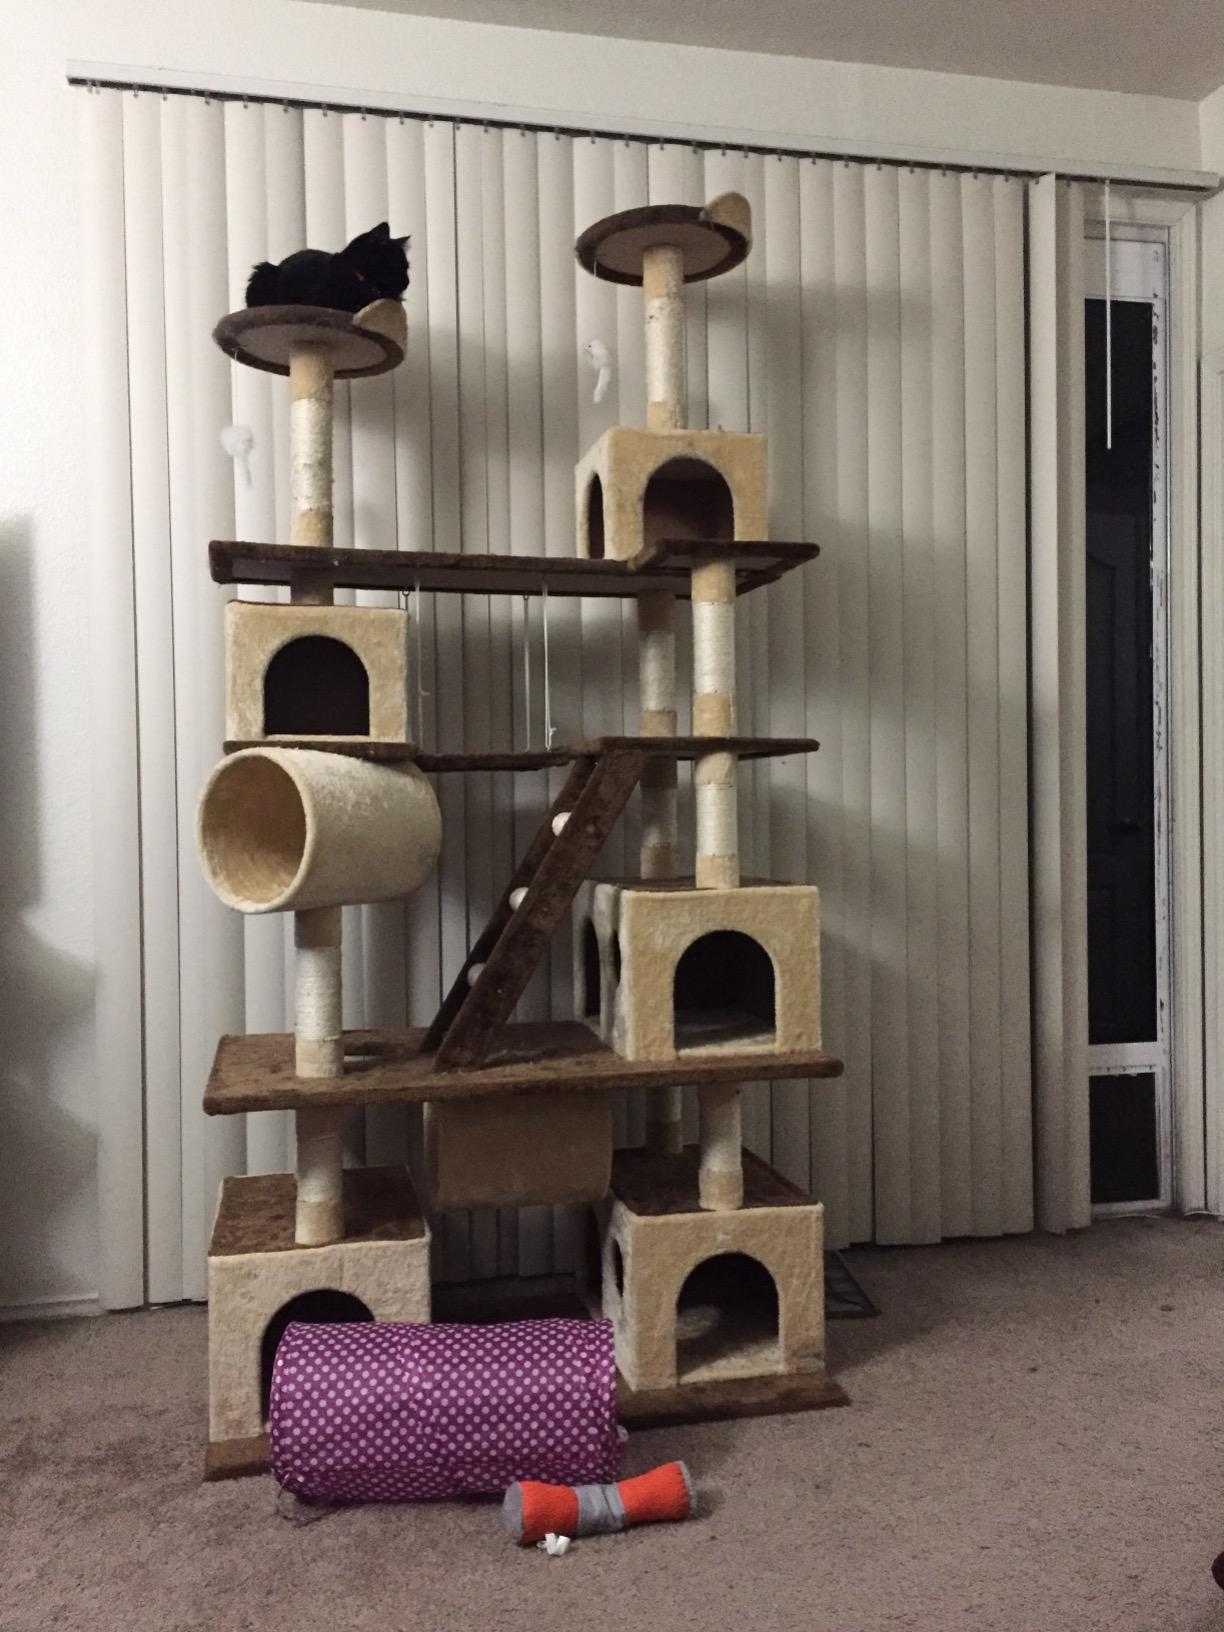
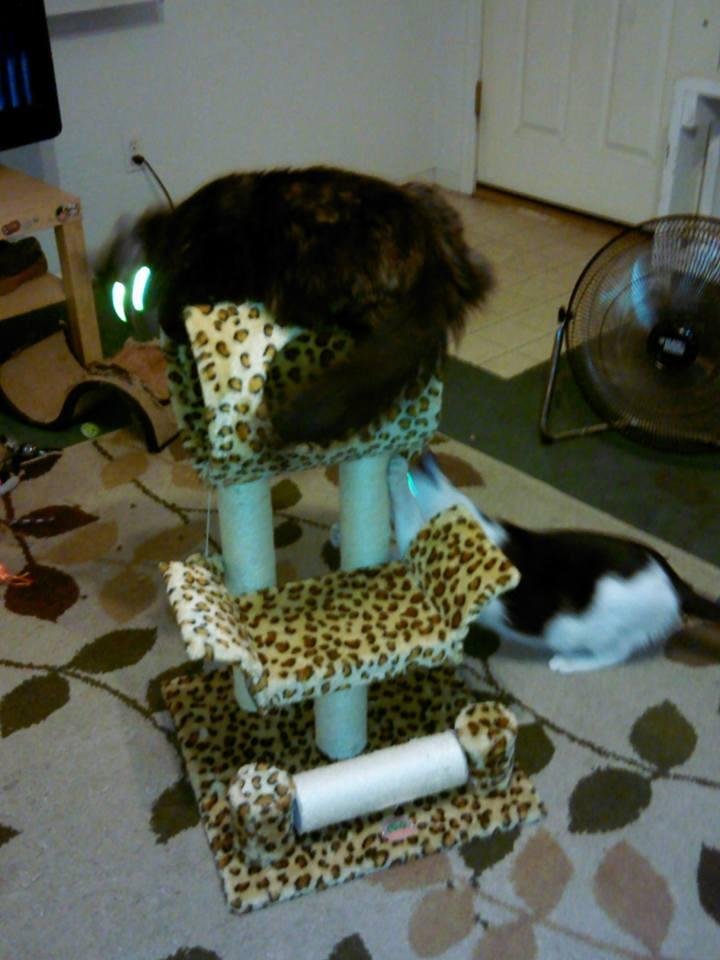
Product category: items_cat tree
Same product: no